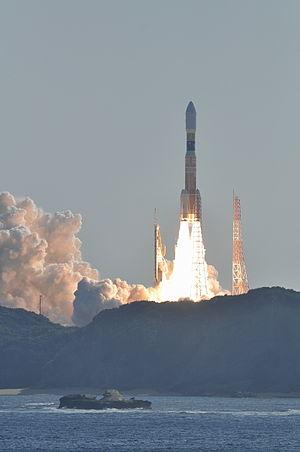
Le H-II Transfer Vehicle, aussi appelé Kounotori est un vaisseau cargo spatial développé par l'Agence d'exploration aérospatiale japonaise en collaboration avec la NASA et utilisé pour ravitailler la Station spatiale internationale et en particulier le laboratoire spatial japonais Kibō installé en mars 2008. Il remplace la navette spatiale américaine dans ce rôle, en complément des vaisseaux cargo européens ATV, des vaisseaux russes Progress-M et des engins américains Cygnus et SpaceX Dragon du programme COTS.
H-IIB est un lanceur japonais développé pour mettre en orbite le cargo spatial HTV chargé de ravitailler la Station spatiale internationale. En service entre 2009 et 2020, il est fabriqué par la société Mitsubishi Heavy Industries pour le compte de l'agence spatiale japonaise JAXA. Les lancements ont lieu depuis la base de lancement de Tanegashima au sud du Japon. le lanceur H-IIB est une variante plus puissante du lanceur H-IIA capable de placer en orbite une charge utile plus lourde d'un tiers grâce à un premier étage au diamètre accru propulsé par deux moteurs au lieu d'un.